Meguro

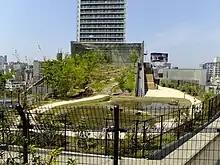
Meguro Sky Garden

Meguro ward government is led by the city assembly with 36 elected members with current terms from May 1, 2011, to April 30, 2015. The chairman of the council is Yoshiaki Ito. The mayor is Eiji Aoki, an independent. His term lasts until April 24, 2016.